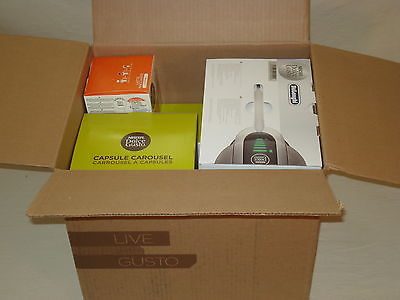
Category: coffee maker